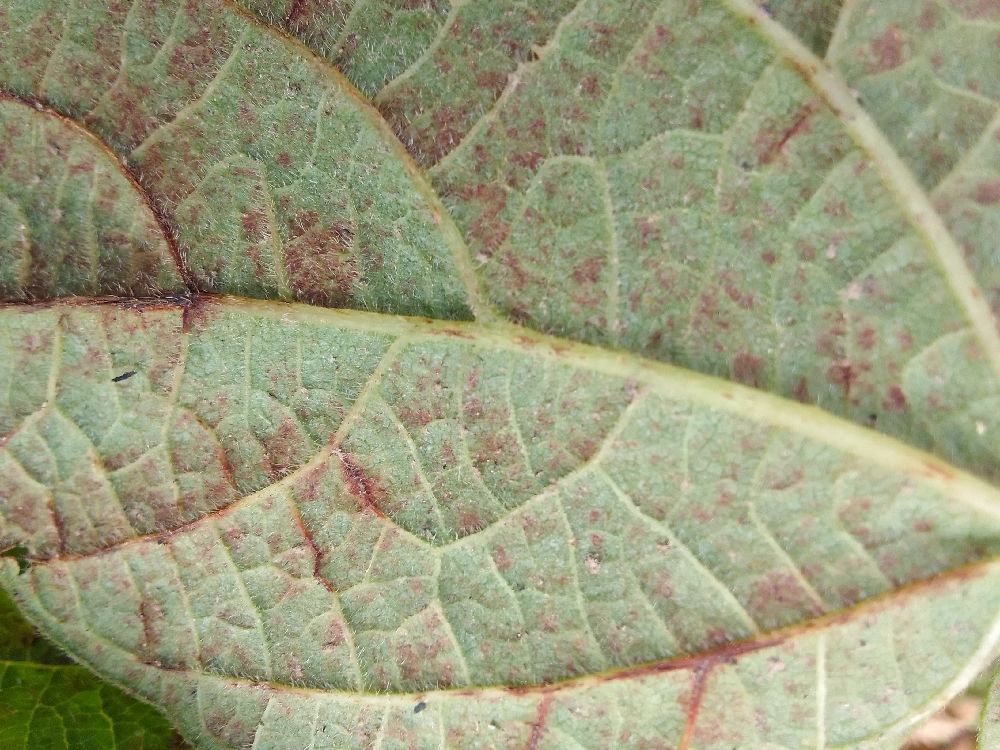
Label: anthracnose